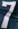
Number: 7